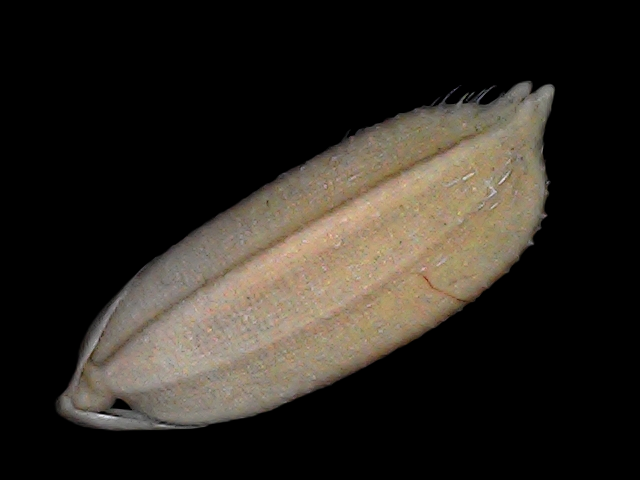
Rice variety: Br22